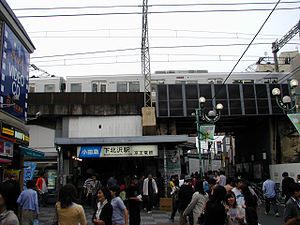
Train Train / Baggrund
Shimo-Kitazawa Station der dannede forlæg for seriens Minami-Kitazawa Station.
Train☆Train er en mangaserie i tre bind af Eiki Eiki og udsendt første gang 2002-2005.